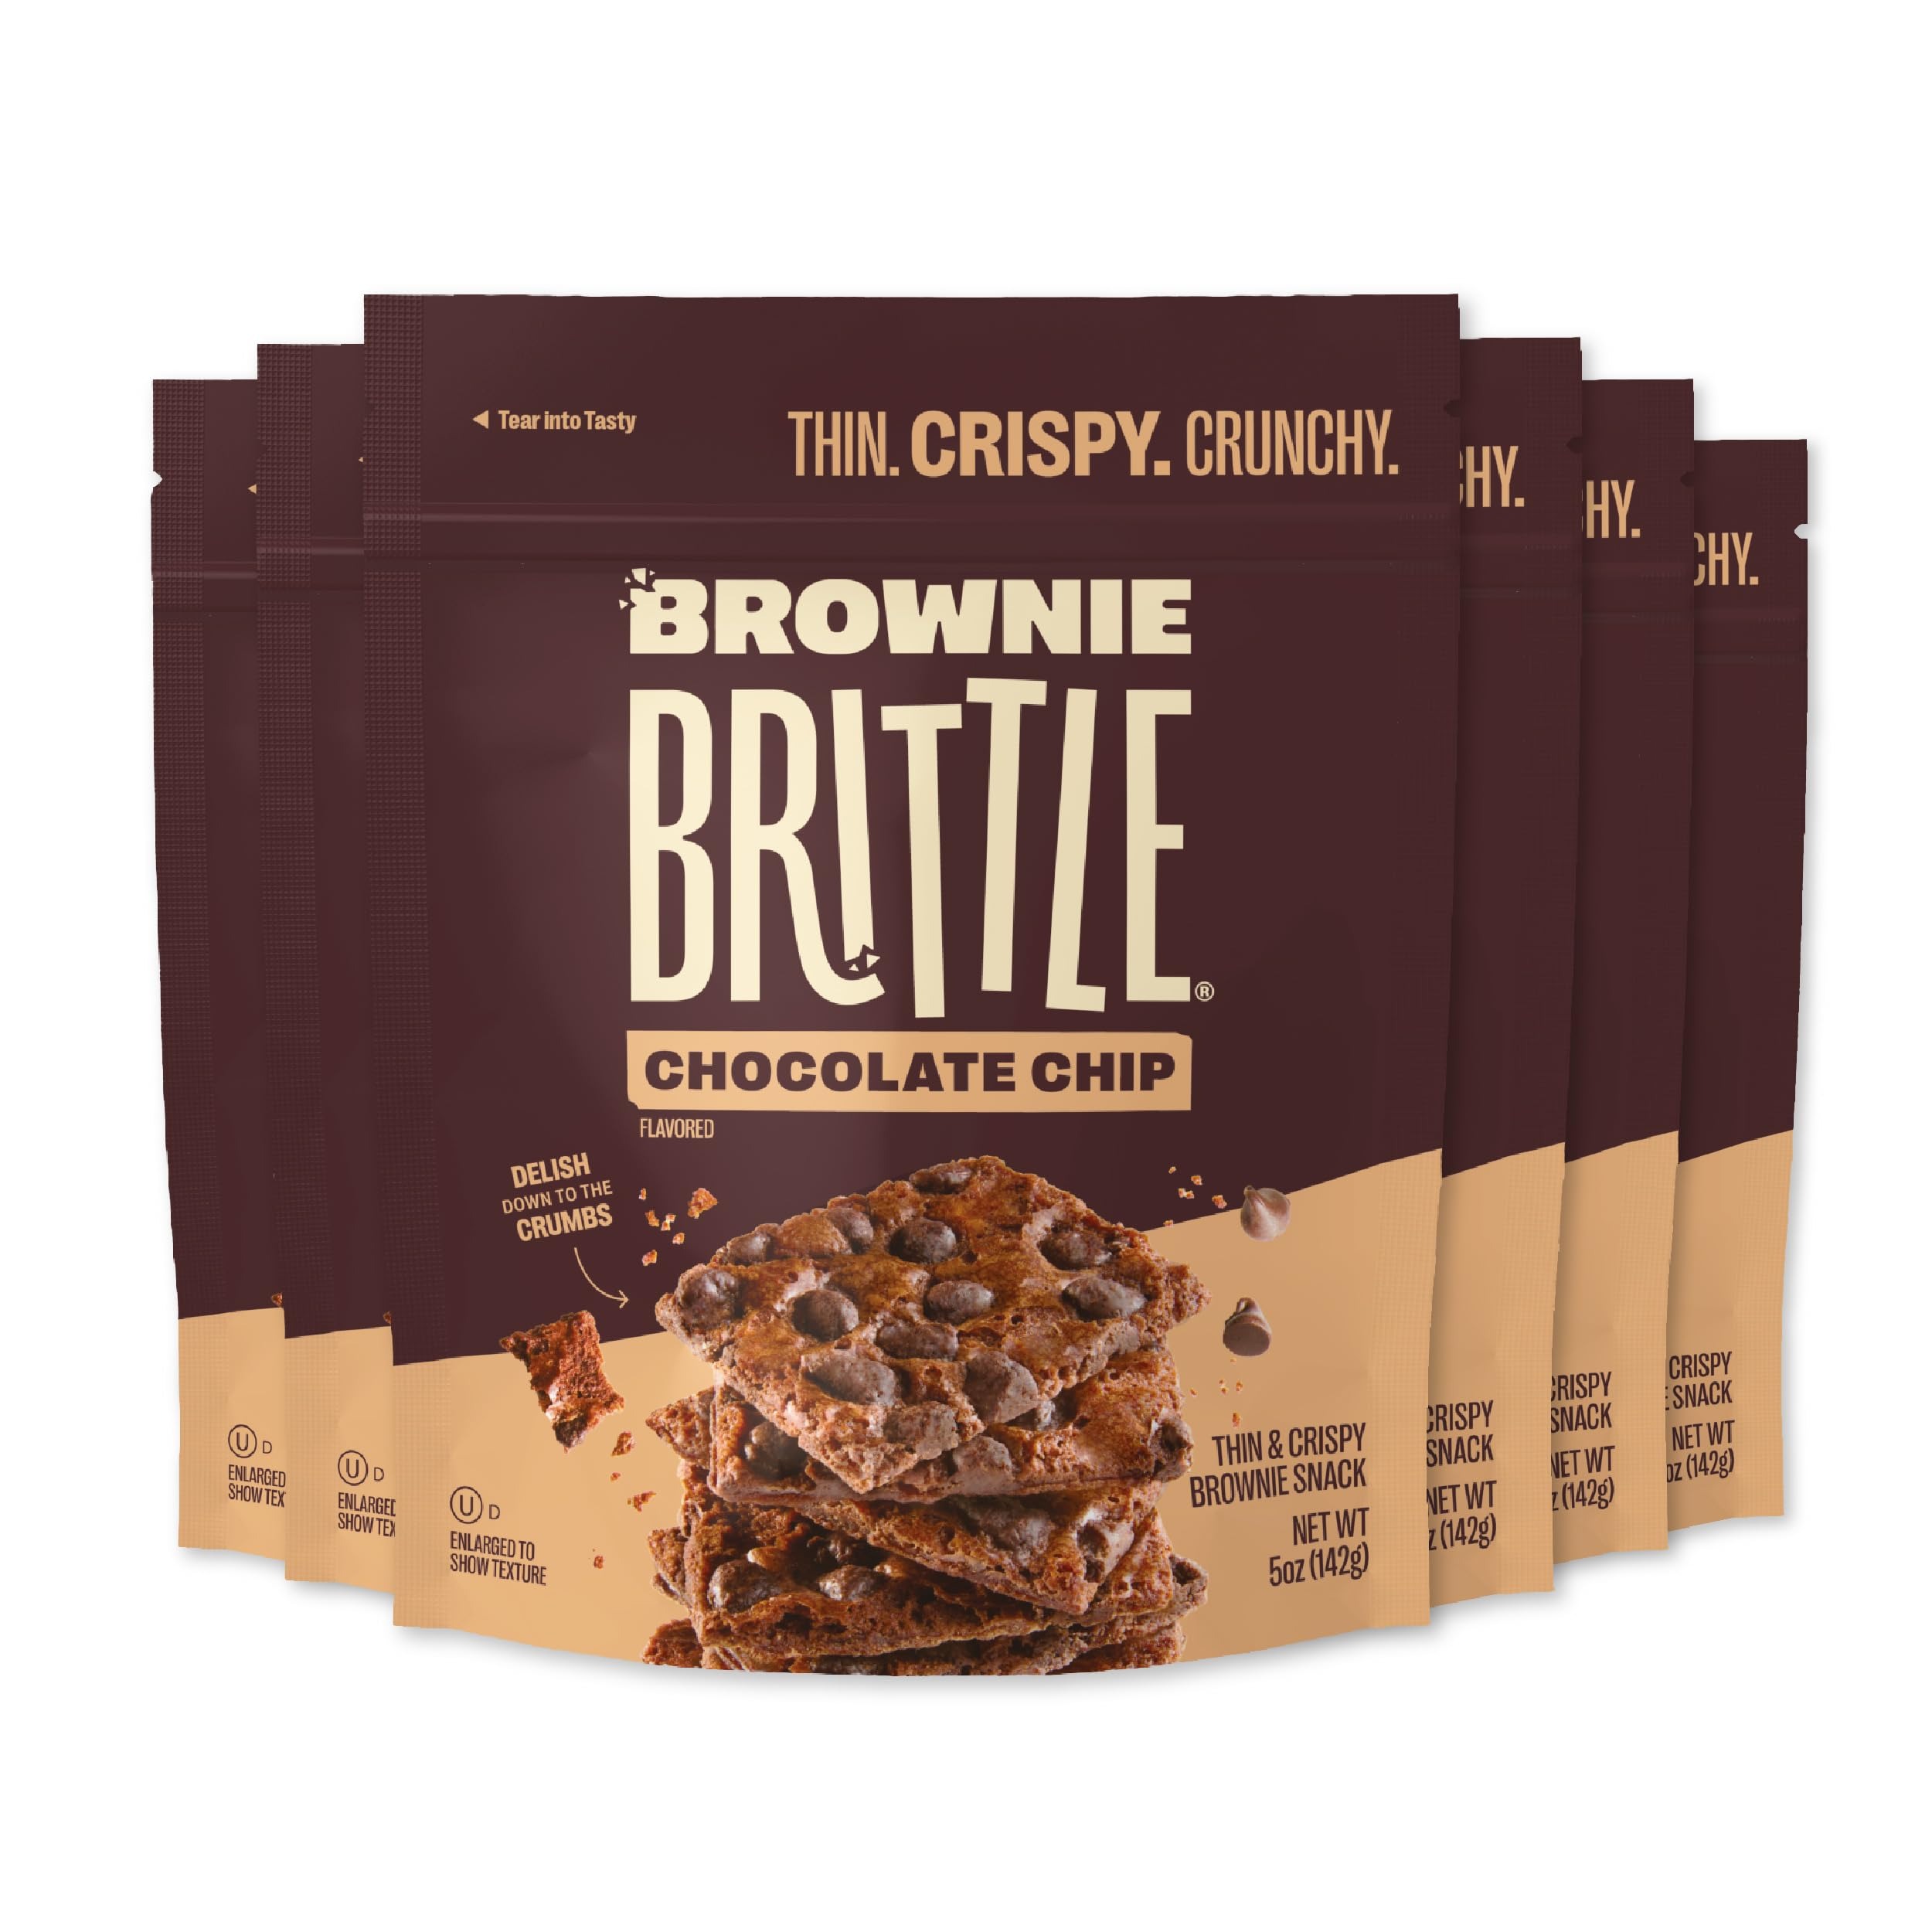
Item Name: Brownie Brittle – Original Chocolate Chip Thin and Crispy Sweet Snacks, Family Size (Pack of 6, 5 oz), Rich Gourmet Brownie Bites Dessert
Bullet Point 1: BROWNIE BRITTLE CHOCOLATE CHIP - Brownie Brittle is the original crunchy brownie snack with a rich chocolate brownie flavor and crispy crunch just like the edges of the brownie pan; this snack pack features our best-selling flavor, Original Chocolate Chip
Bullet Point 2: DELICIOUS AND CRISPY SNACK- This cookie crisp snack can satisfy your cravings with a sweet crunch; our Chocolate Chip Brownie Brittle is packed with so much chocolatey goodness, you’ll be surprised it all fits in a wafer-thin snack
Bullet Point 3: RESEALABLE SNACK PACKS - These resealable, unique snacks in bulk are great when hosting parties, perfect for your next snack board, and are ready to satisfy the brownie edge lover in you; includes 1 family size pack
Bullet Point 4: A VERSATILE TREAT - Brownie Brittle is a gift that keeps on giving; use the broken pieces and chocolate chips crumbs as a topping on your favorite ice cream, yogurt, whipped coffee or as a base for cheesecake or pie crusts
Bullet Point 5: PERFECTLY SNACKABLE- Brownie Brittle is the Crispy edges of your favorite dessert, made perfectly snackable! Embrace the edge with Brownie Brittle and transform your snack time!
Value: 30.0
Unit: Ounce

Price: 4.1